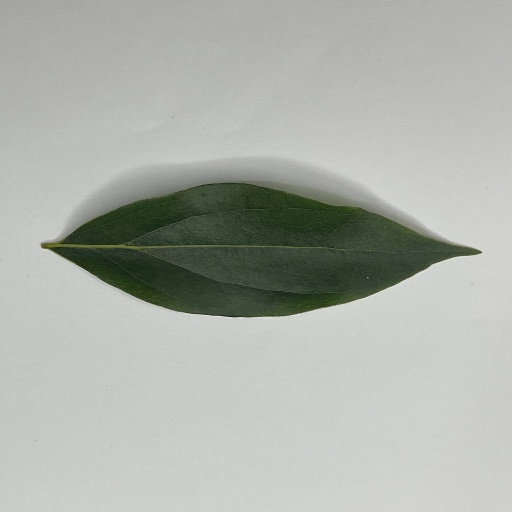
Species: Camphor
Leaf condition: Healthy Leaf